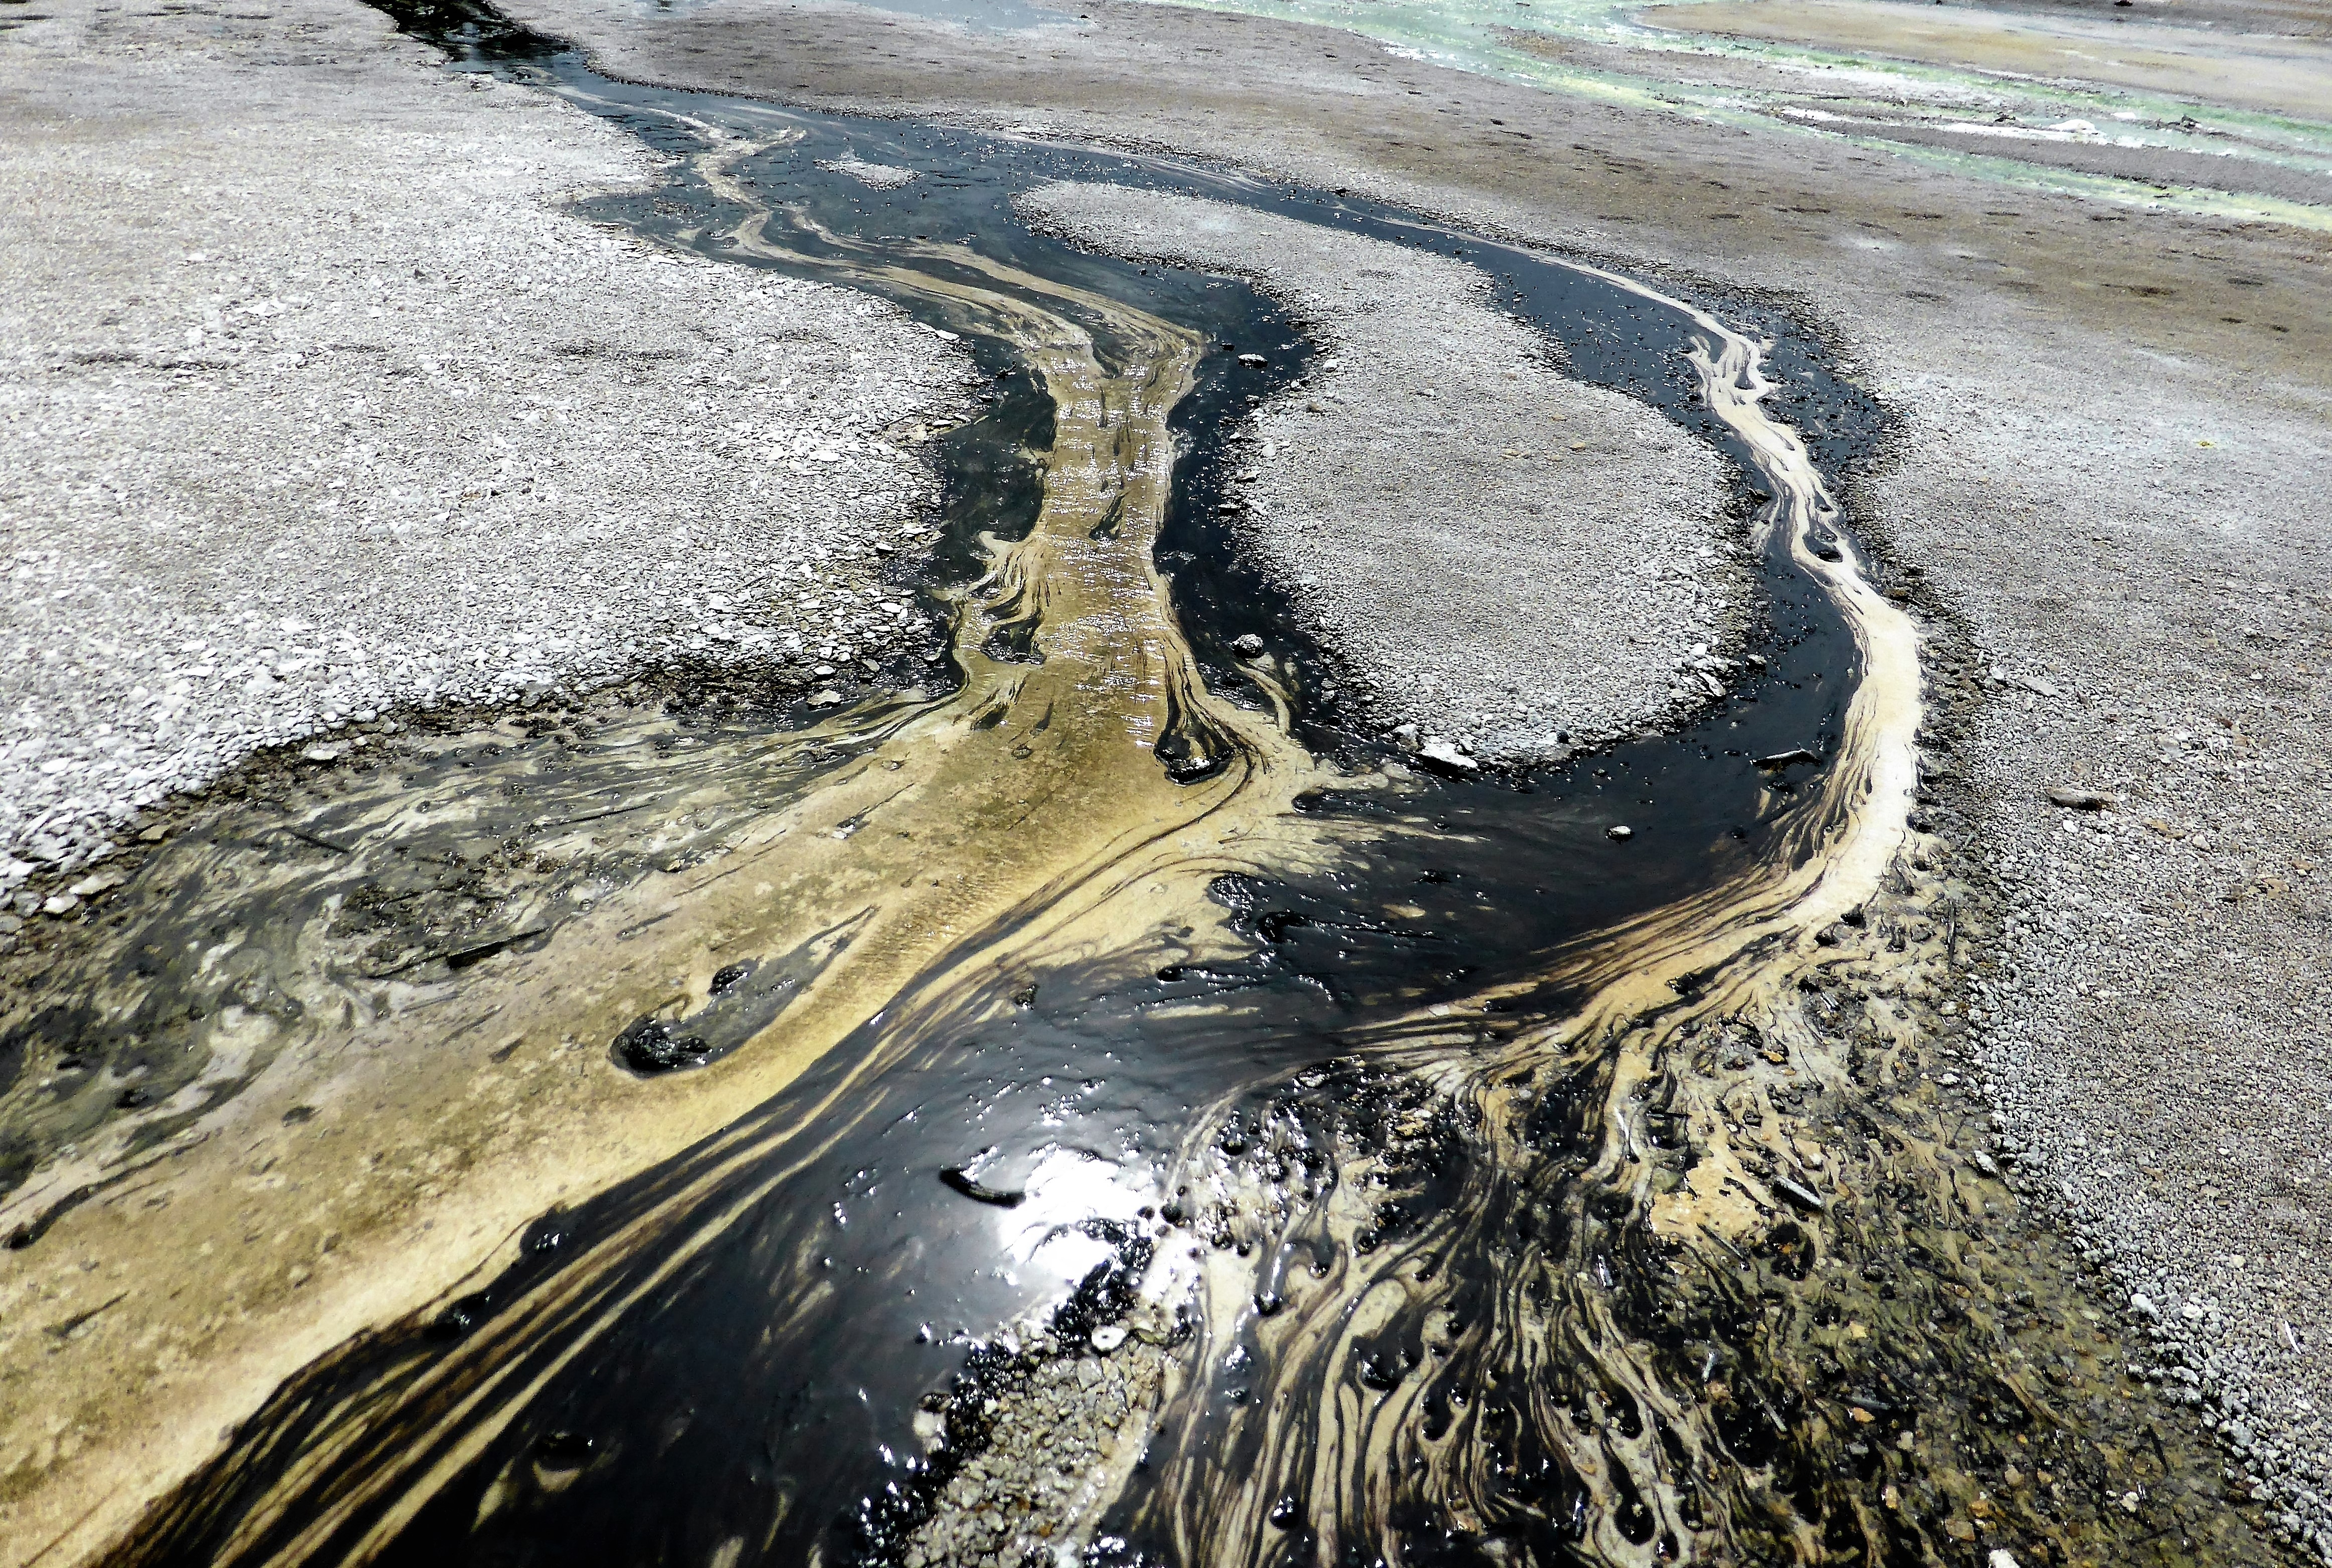
sea, coast, water, shore, wave, river, asphalt, pool, flow, mud, waterway, geology, oil, pollution, gif, chemistry, aerial photography, mudflat